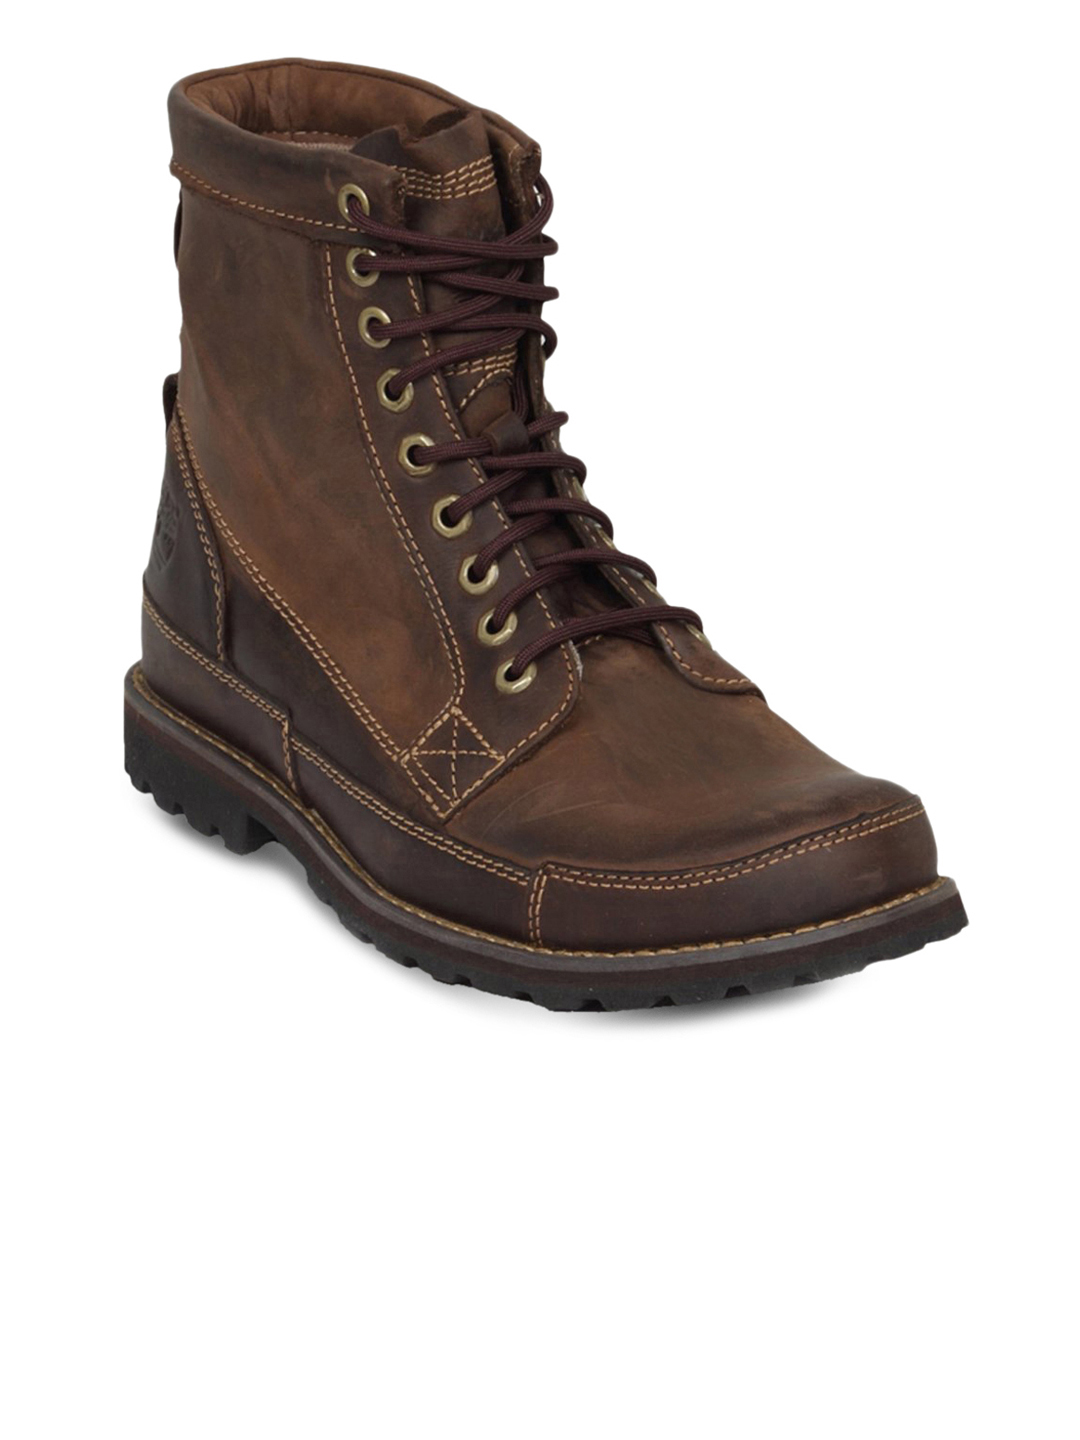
Timberland Men's Earthkeeper Burnsh Brown Boots
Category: Footwear / Shoes / Casual Shoes
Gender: Men
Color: Brown
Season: Fall 2012
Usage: Casual